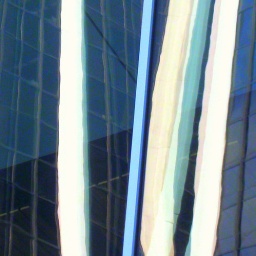
Vancouver, BC, window reflections in the Bell office tower on Burrard St.